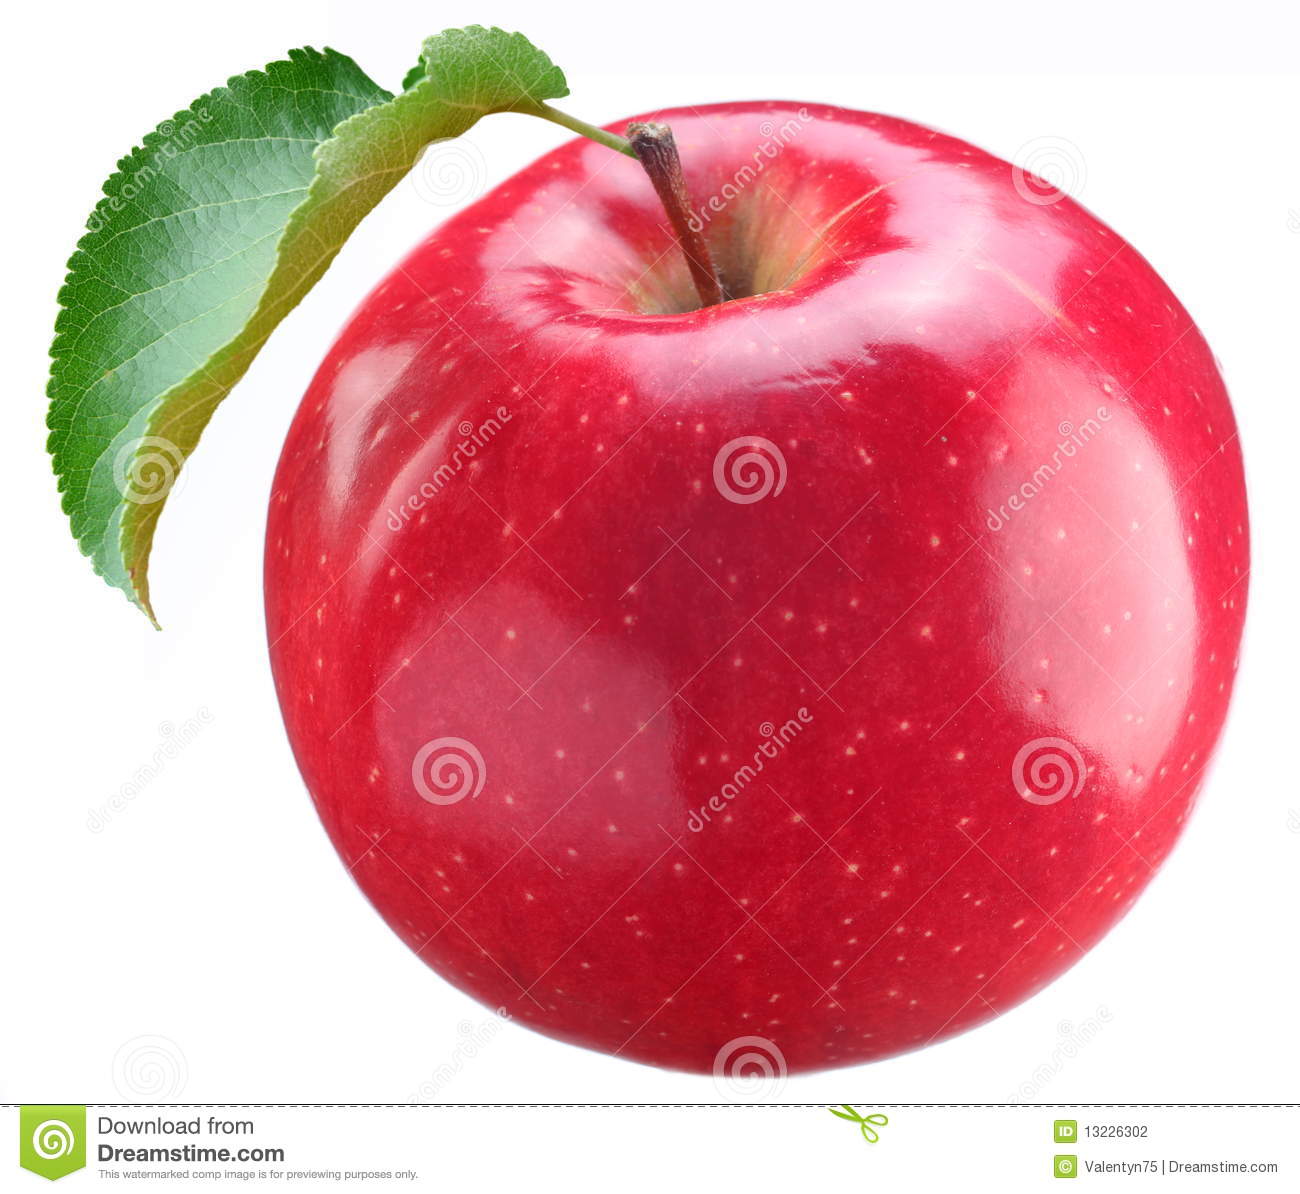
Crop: apple
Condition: healthy